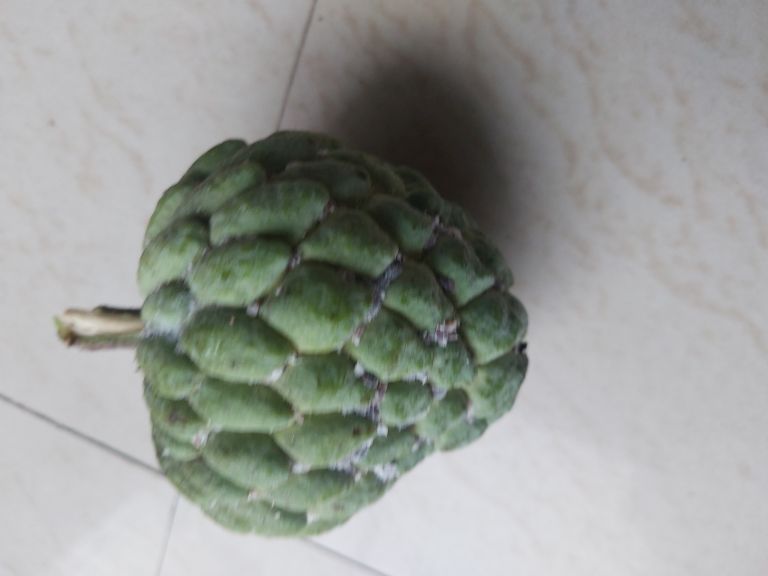
Disease label: Mealy Bug